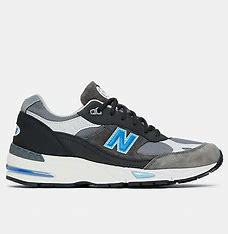
Brand: New
Model: Balance New Balance 991 Made In England Marathon